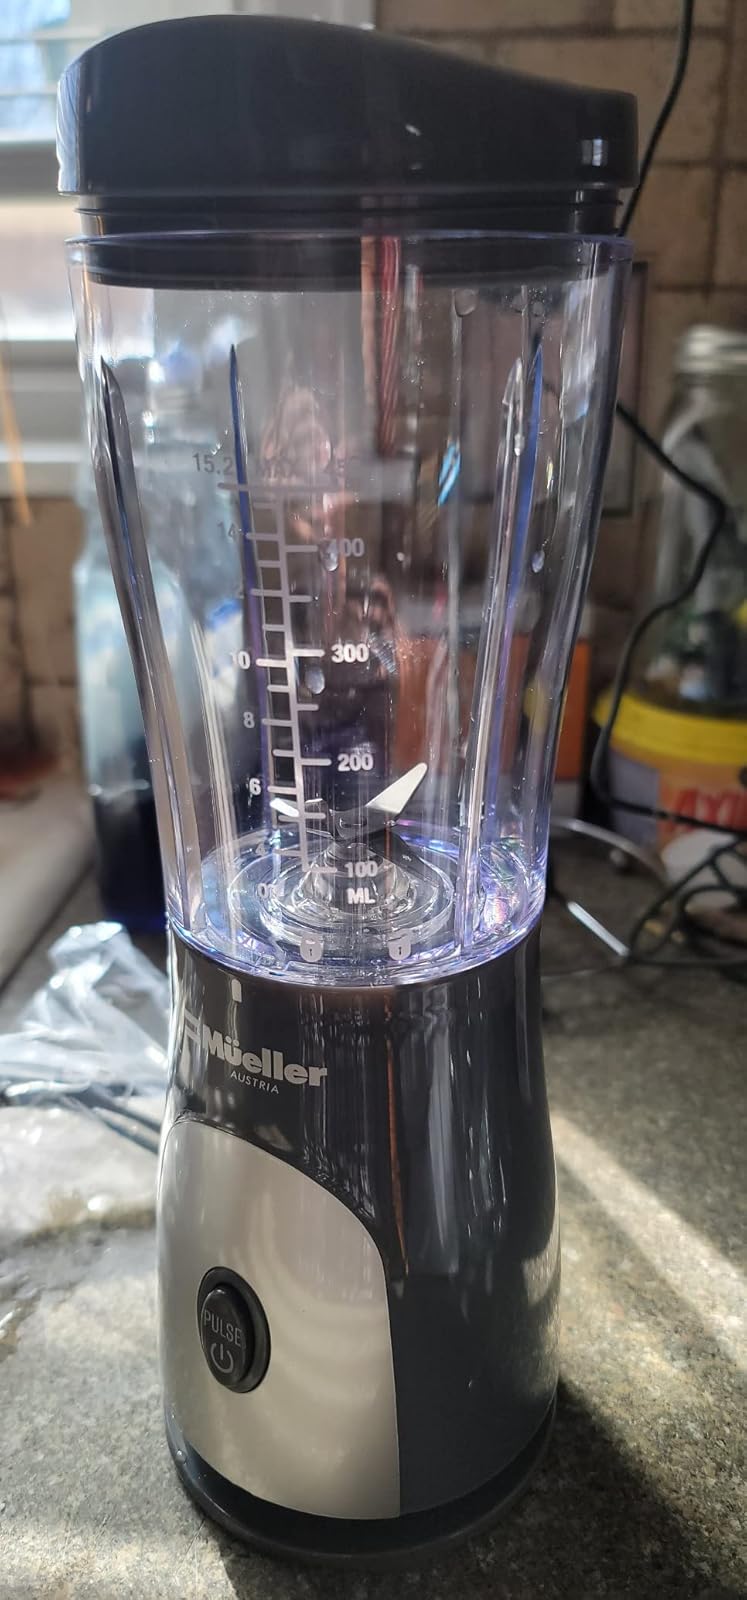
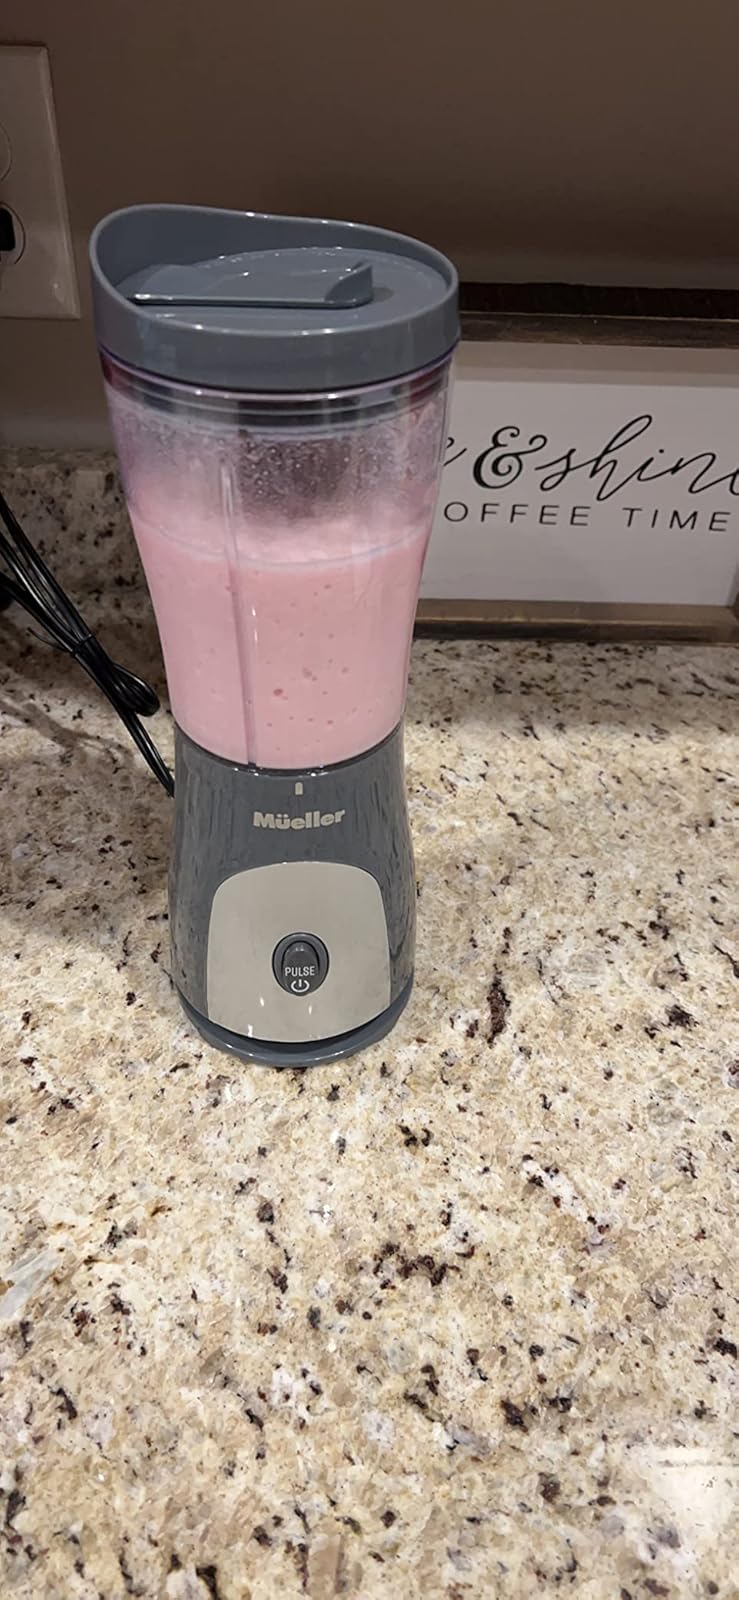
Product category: items_blender
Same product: yes